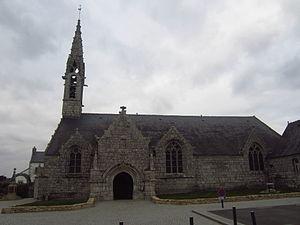
Église Saint-Primel à Saint-Évarzec, Finistère
Saint-Évarzec [sɛ̃tevaʁzɛk] est une commune du département du Finistère, dans la région Bretagne, en France.
La liste des églises du Finistère recense de la manière la plus complète possible les églises, cathédrales et basiliques situées dans le département français du Finistère.